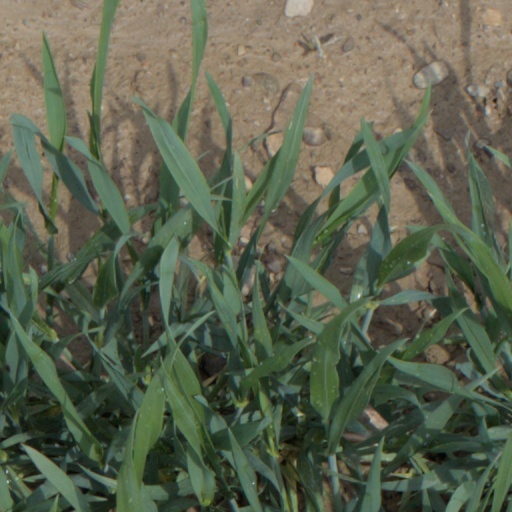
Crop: wheat